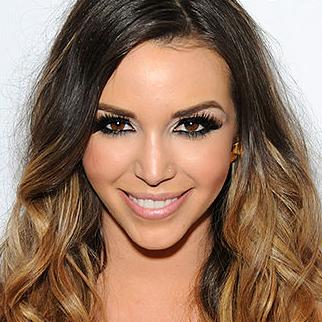
Age: 28